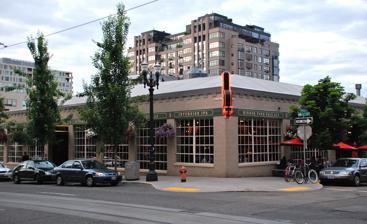
Building: G. G. Gerber Building
Country: United States of America
Year built: 1919
Historic building in Portland, Oregon, U.S. United States historic place G. G. Gerber Building U.S. National Register of Historic Places Show map of Oregon Show map of the United States Location 210 NW 11th Ave., Portland, Oregon Coordinates 45°31′29″N 122°40′50″W / 45.52472°N 122.68056°W / 45.52472; -122.68056 ( Gerber, G.G., Building ) Area less than one acre Built 1919 ( 1919 ) Architectural style Early Commercial NRHP reference No. 07000922 Added to NRHP September 6, 2007 The G. G. Gerber Building is an historic building in Portland, Oregon 's Pearl District . The building is listed on the National Register of Historic Places , and currently houses Deschutes Brewery . See also Architecture portal Oregon portal National Register of Historic Places listings in Northwest Portland, Oregon References